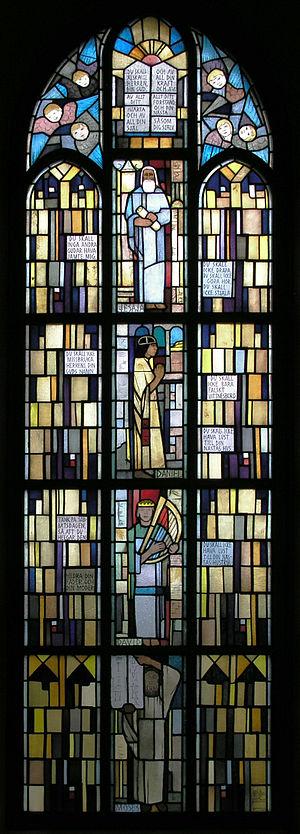
Vitrail représentant Isaïe, Daniel, David et Moïse dans l'église de Danmarks, diocèse d'Uppsala, Suède.